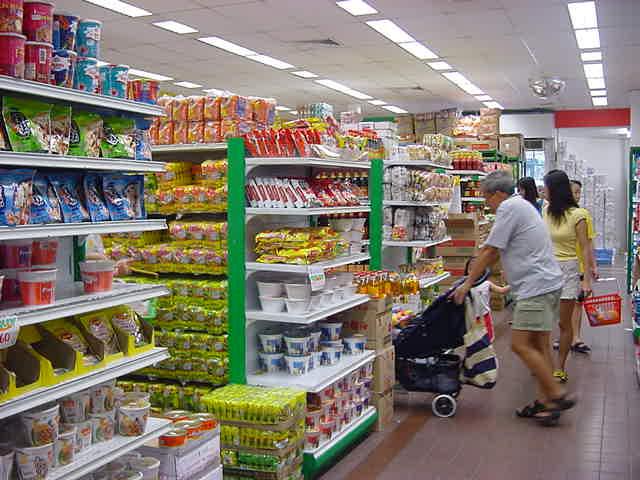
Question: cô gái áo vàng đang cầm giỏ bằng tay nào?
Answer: cô ấy đang cầm bằng tay trái